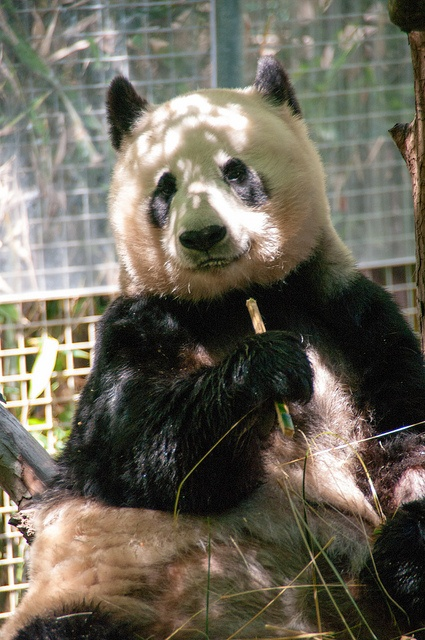
a white and black bear is eating in its pen
A panda bear that is in its cage munching on some leaves.
A panda eating while sitting in a zoo enclosure.
A panda bear that is holding a stick.
A panda bear sits with something in his hanf looking out of a cage.